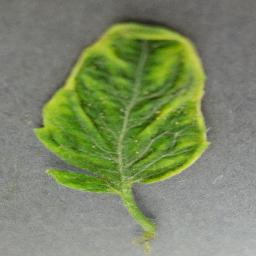
Label: Tomato___Tomato_Yellow_Leaf_Curl_Virus